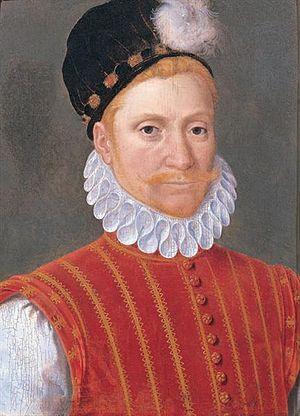
La guerre civile écossaise de 1568-1573, dite aussi guerre civile marienne est un ensemble de conflits qui font suite à l'abdication de la reine Marie Stuart et son évasion en mai 1568. Le conflit oppose les régents de Jacques VI d'Écosse alors enfant, aux partisans de la reine exilée en Angleterre, et s'achève avec l'intervention de troupes anglaises et la reddition du château d'Édimbourg en mai 1573. En 1570, ce conflit est qualifié de « guerre intestine dans le Commonwealth », et dans la période qui suit de « guerre intestine menée à l'encontre de l'autorité ».